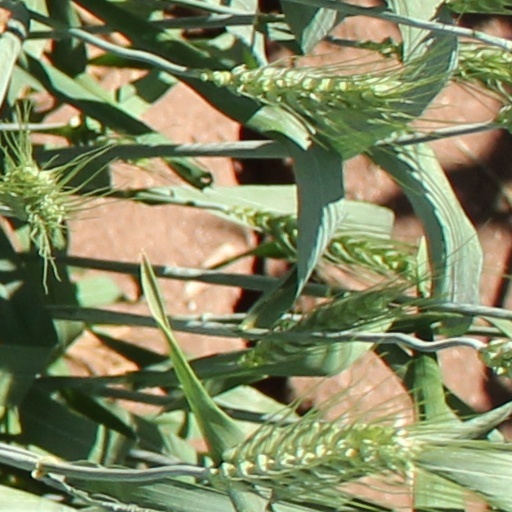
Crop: wheat